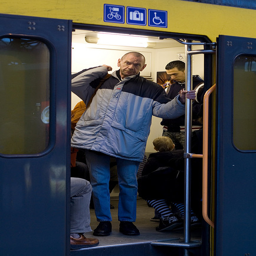
A man riding on a subway train holding a jacket.
A man in grey and black jacket standing on blue and yellow bus.
a man is standing on the train while its doors are open
A person that is about to get off a train.
A photograph of a man holding onto a pole of a train.